Battle of the Pusan Perimeter

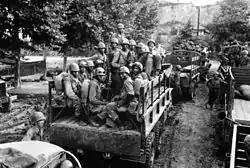
Troops of the 24th Infantry move to the Masan battleground

The Eighth Army, commanded by Lieutenant General Walton Walker, began preparing a counteroffensive, the first conducted by the UN in the war, for August. It would kick off with an attack by the US reserve units on the Masan area to secure Chinju, followed by a larger general push to the Geum River in the middle of the month. One of Walker's goals was to break up a suspected massing of KPA troops near the Daegu area by forcing the diversion of some KPA units southward. On August 6, the Eighth Army issued the operational directive for the attack by "Task Force Kean", named for the US 25th Infantry Division commander, William B. Kean. "Task Force Kean" consisted of the 25th Division, less the 27th Infantry Regiment and a field artillery battalion, plus the 5th Regimental Combat Team and the 1st Provisional Marine Brigade attached — a force of about 20,000 men. The plan of attack required the force to move west from positions held near Masan, seize the Chinju Pass, and secure the line as far as the Nam River. However, the offensive relied on the arrival of the entire 2nd Infantry Division, as well as three more battalions of American tanks.